Workplace wellness

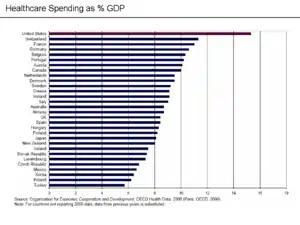
Fraction of gross domestic product (GDP) devoted to health care in a number of developed countries in 2006.

While the stated goal of workplace wellness programs is to improve employee health, many US employers have turned to them to help alleviate the impact of enormous increases in health insurance premiums experienced over the last decade. Some employers have also begun varying the amount paid by their employees for health insurance based on participation in these programs. Cost-shifting strategies alone, through high copayments or coinsurance may create barriers to participation in preventive health screenings or lower medication adherence and hypertension. While it was once believed that for every dollar spent on worksite wellness programs, medical costs fell by $3.27, that hypothesis was disproven by a subordinate of the author of the original study.